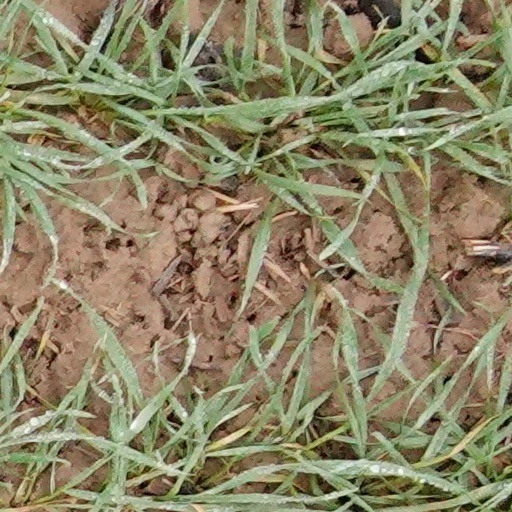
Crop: wheat